Marshall Kent (bowler)

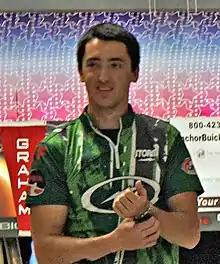
Kent in 2017

Marshall Kent (born September 21, 1992) is an American ten-pin bowler from Yakima, Washington now residing in Clarkston, Michigan. He currently competes on the PBA Tour and World Bowling Tour. He has been a member of Junior Team USA, and is a six-time member of Team USA. He has won seven PBA Tour titles (including one major) and five PBA Regional titles.